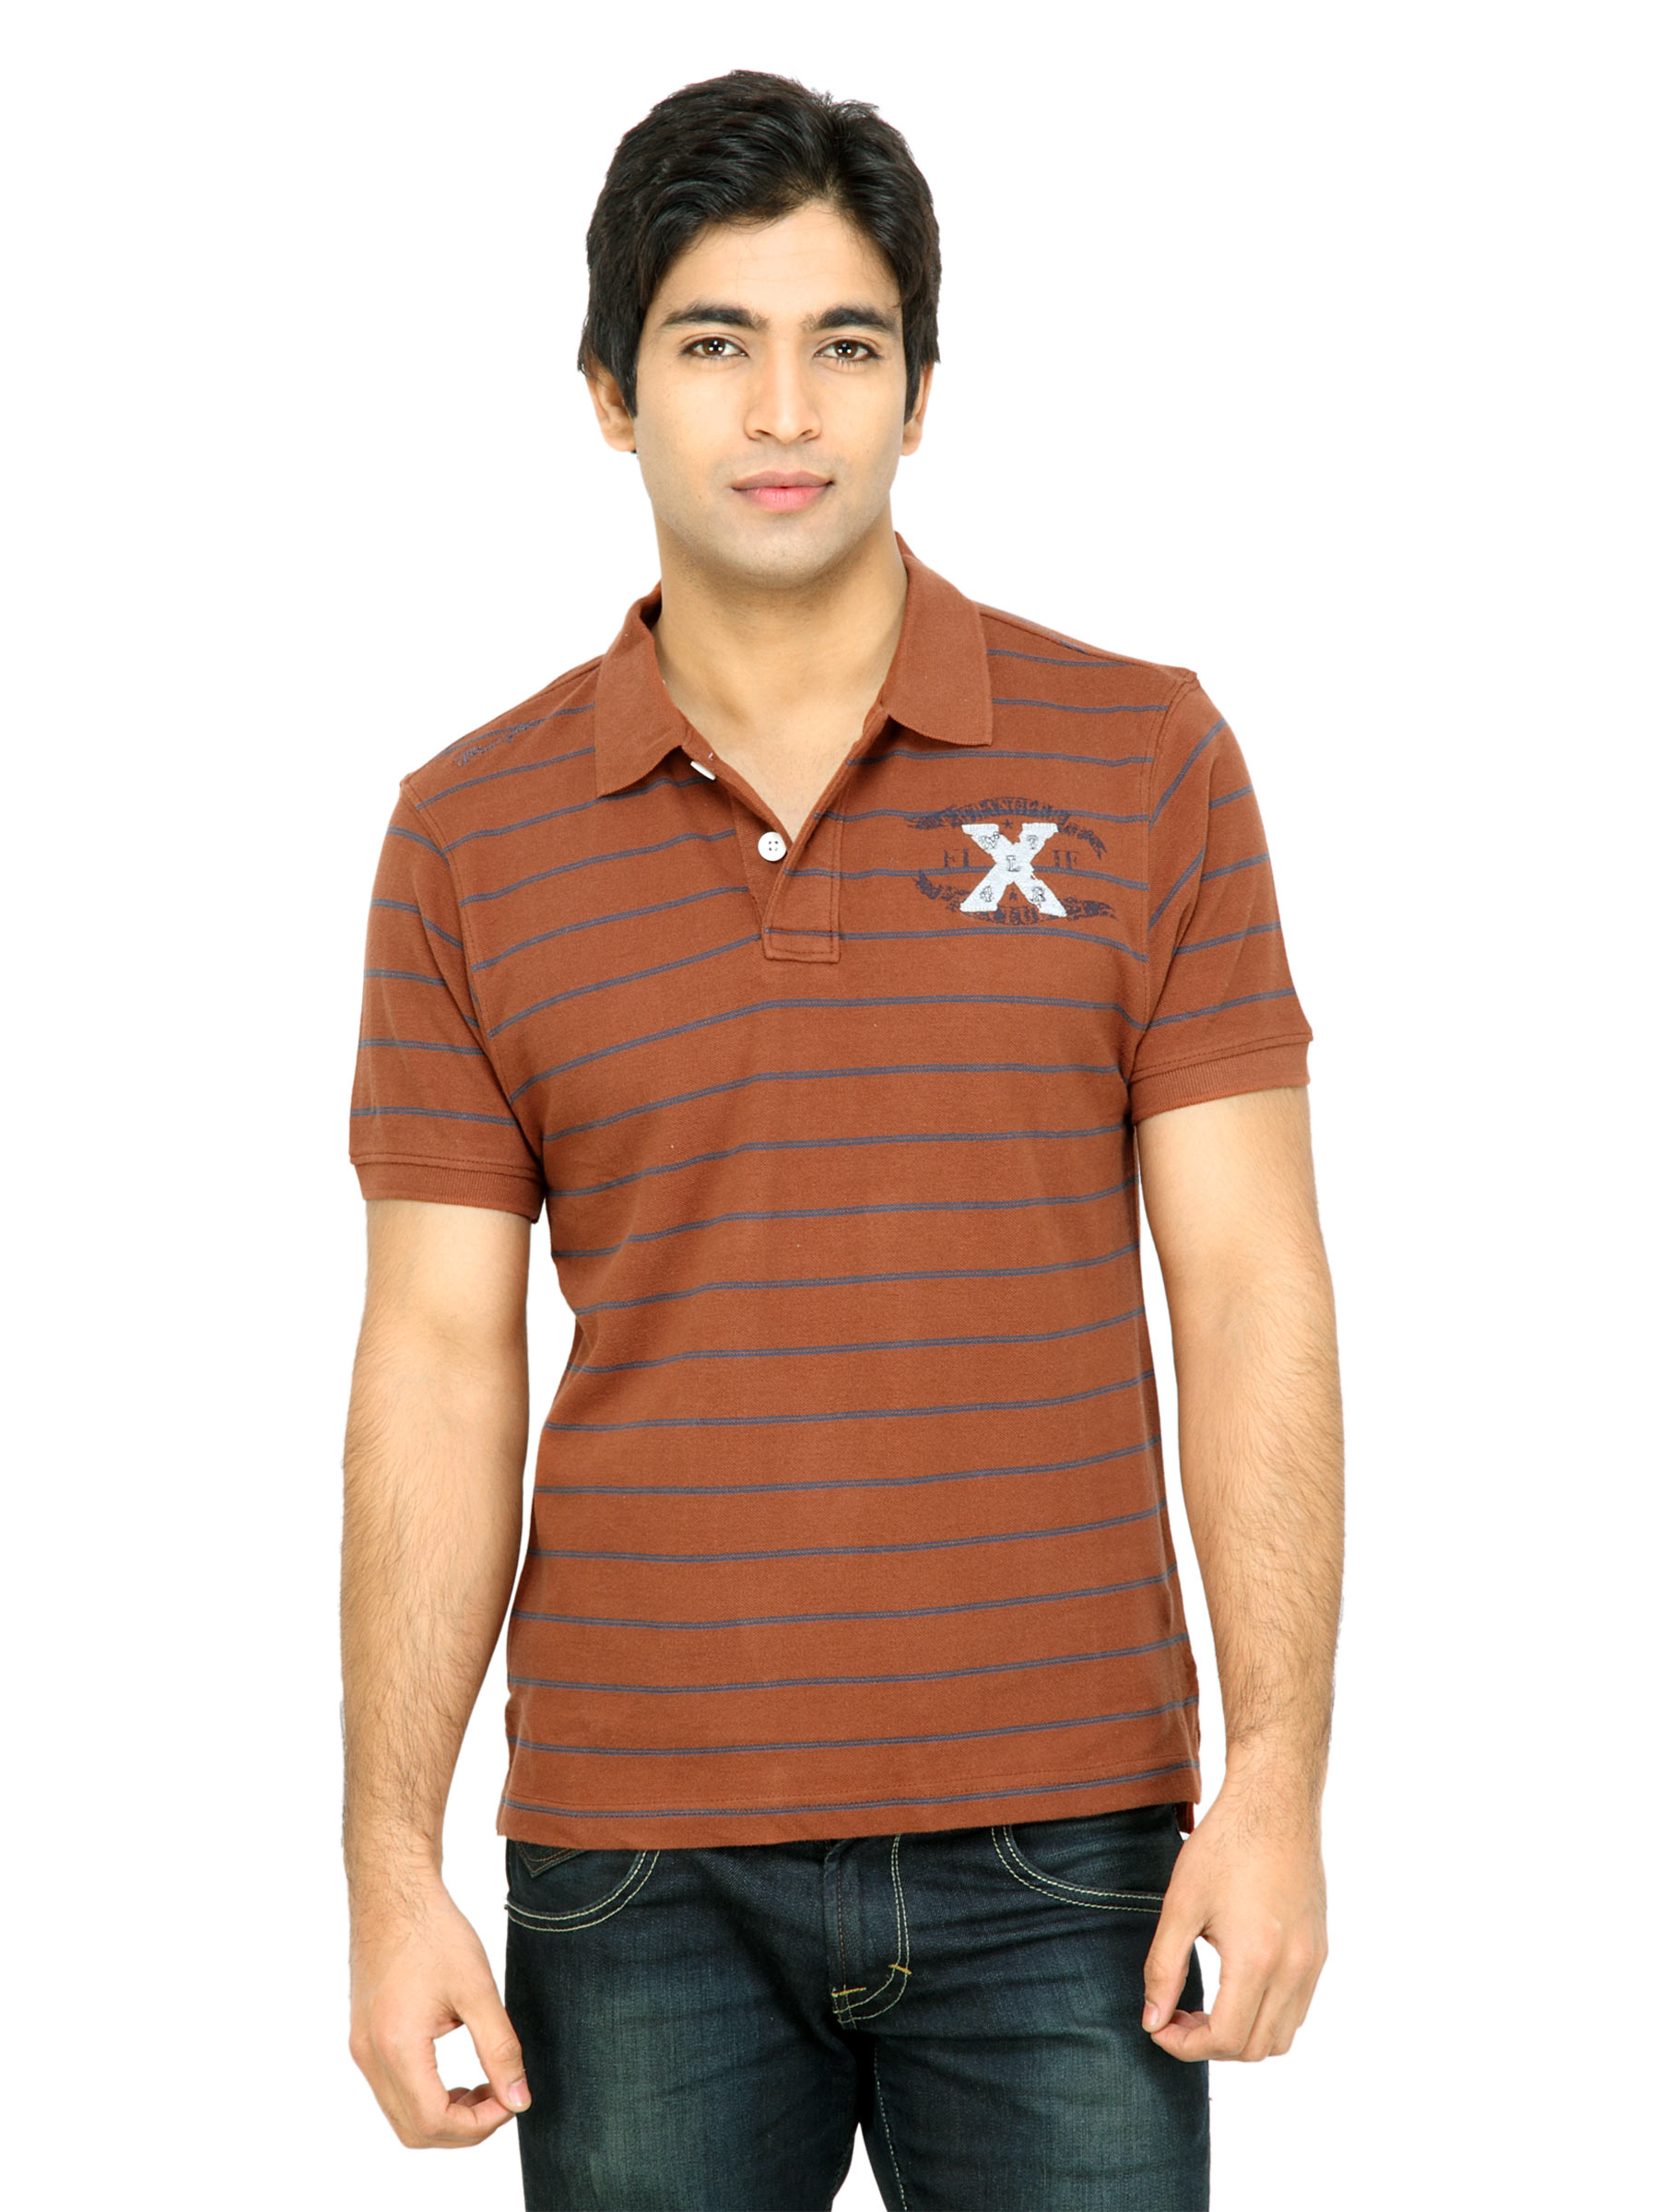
Wrangler Men Rust Polo T-Shirt
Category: Apparel / Topwear / Tshirts
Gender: Men
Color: Rust
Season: Fall 2011
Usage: Casual